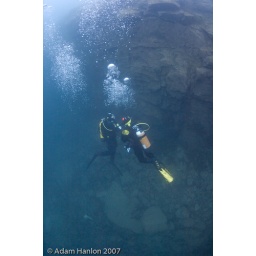
On the drop offNikon D2Xs in Subal ND2Tokina 10-17 with green water magic filter